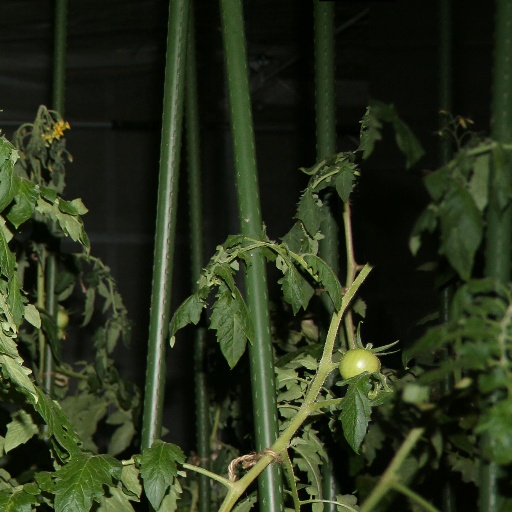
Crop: tomato